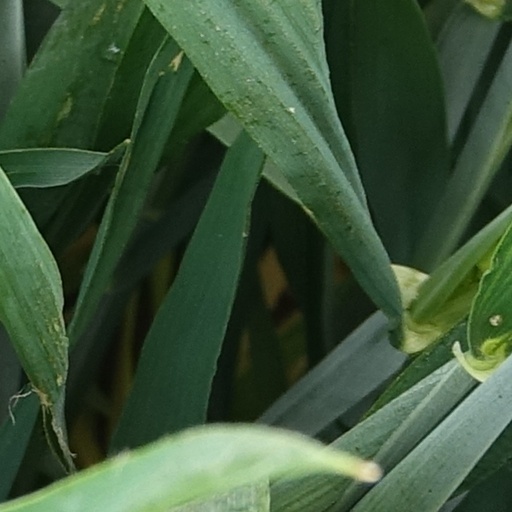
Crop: wheat